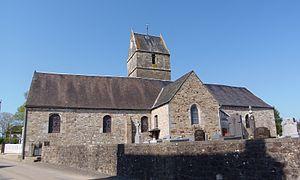
Beslon (Normandie, France). L'église Notre-Dame.
Beslon est une commune française, située dans le département de la Manche en région Normandie, peuplée de 560 habitants.